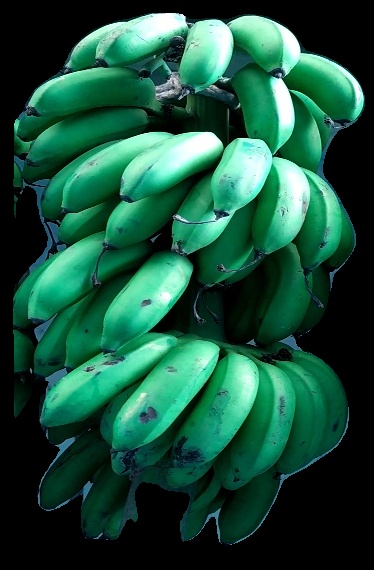
Variety: rasbale
Grade: grade2